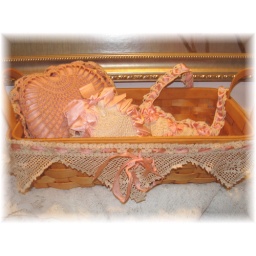
Three pretty pink and white pin cushions, gathered in a basket that's adorned with a vintage crochet &amp;quot;garter&amp;quot;.